Jakub Vrána

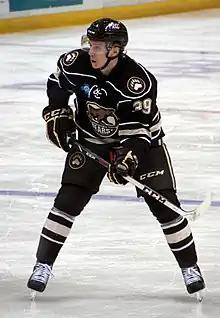
Vrána with the Hershey Bears in 2015

Vrána was eventually drafted in the first round, 13th overall, by the Washington Capitals in the 2014 NHL entry draft. After the 2014 draft, Vrána attended the Capitals development camp and signed a three-year, entry-level contract. Vrána was subsequently returned to Sweden for the entirety of the 2014–15 season before joining the Capitals American Hockey League (AHL) affiliate, the Hershey Bears, for three regular season games. Vrána then began his first full professional season in North America with the Bears during their 2015–16 season. He tallied two goals and four assists through six games with the Bears before suffering a wrist injury. He missed about three months of the regular season after undergoing wrist surgery but still finished the regular season with 16 goals with 18 assists through 36 games. Vrána continued to score for the Bears during their post-season run and tallied eight goals and six assists through 21 games.